Indus Valley Civilisation

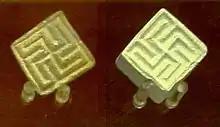
Swastika seals of Indus Valley Civilisation in British Museum

Thousands of steatite seals have been recovered, and their physical character is fairly consistent. In size they range from squares of side . In most cases they have a pierced boss at the back to accommodate a cord for handling or for use as personal adornment. In addition a large number of sealings have survived, of which only a few can be matched to the seals. The great majority of examples of the Indus script are short groups of signs on seals.